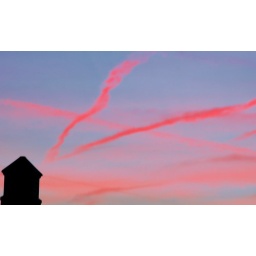
the trails left by planes flying over my house as the sun was rising looked great this morning